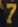
Number: 7